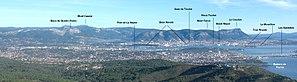
Principaux lieux de l'agglomération toulonnaise.
Toulon est une commune du Sud-Est de la France, chef-lieu du département du Var et siège de sa préfecture. Troisième ville de la région Provence-Alpes-Côte d'Azur derrière Marseille et Nice, elle abrite en outre le siège de la préfecture maritime de la Méditerranée. La commune est établie sur les bords de la mer Méditerranée, le long de la rade de Toulon. Ses habitants sont appelés les Toulonnais.